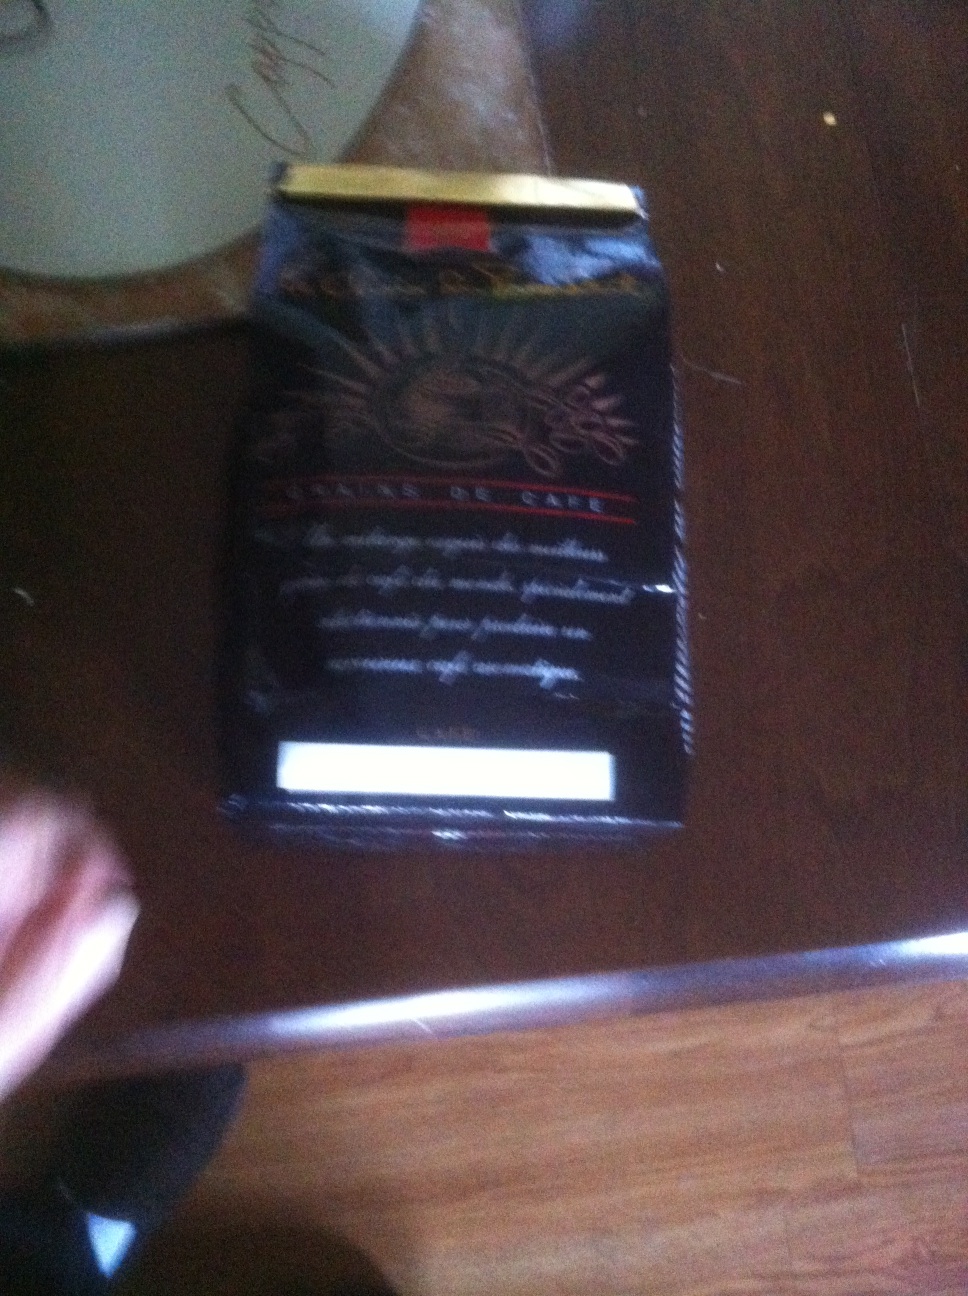Question: What type or flavor of coffee is this please
Answer: unanswerable